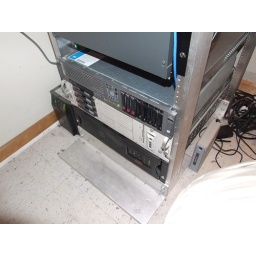
Benton telephone in house 08-09